Carolyn H. Justice

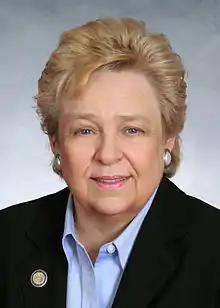

Carolyn Hewitt Justice is a former Republican member of the North Carolina House of Representatives who represented the 16th district, which includes constituents in New Hanover and Pender counties. A property manager from Hampstead, North Carolina, Justice was first elected in 2002 and served five terms in the State House of Representatives, from 2003 to 2012. She did not run for reelection in 2012, and the seat is currently held by Rep. Chris Millis.